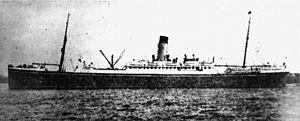
Le Mataroa est un paquebot néo-zélandais, connu entre autres pour deux voyages effectués en 1945, l'un de réfugiés juifs à destination de la Palestine, l'autre d'intellectuels grecs à destination de la France.